Bishop Norton

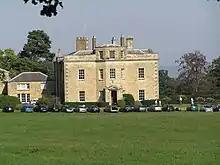
The Georgian facade of Norton Place, designed by John Carr in 1776.

The most notable house in Bishop Norton is Norton Place. It is listed as Grade I and is by the York Architect John Carr. Norton Place is set on the edge of plantations in former parkland which was laid out in the 1770s. The house was built for John Harrison MP by John Carr in 1776. The main front of the house has a stone south facade of seven bays and has two storeys, the three centre bays more widely spaced beneath a pediment. The entrance is a Doric porch with Venetian window above, and above that in the pediment is a circular light garlanded with foliage and tied up with a bow. The side fronts have deep canted bays, a favourite Carr device, topped with urns. The drawing room has a delicate oval-pattern plaster ceiling with inset Wedgwood plaques depicting antique heads. The stables make a courtyard to the rear. There were some alterations to house in the 1830s by Lewis Vulliamy for Sir Montagu Cholmeley, who was the grandson of John Harrison.